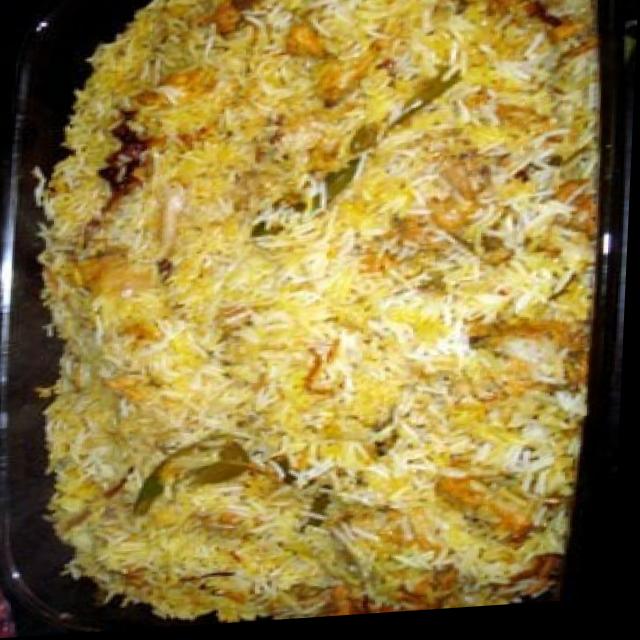
Dish: biryani